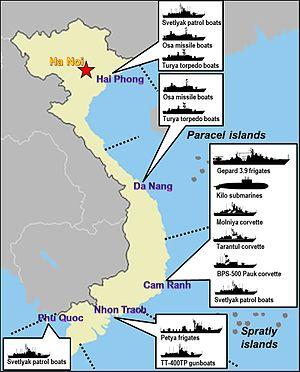
La baie de Cam Ranh est une baie de la mer de Chine méridionale, située au Viêt Nam dans la province de Khánh Hòa, entre les villes côtières de Phan Rang et de Nha Trang. Elle se trouve à environ 290 kilomètres au nord-est de Hô-Chi-Minh-Ville.
La Marine populaire vietnamienne est la branche navale de l'armée populaire du Viêt Nam, fondée en 1955. Son commandant en chef actuel est l'amiral Nguyễn Văn Hiến.